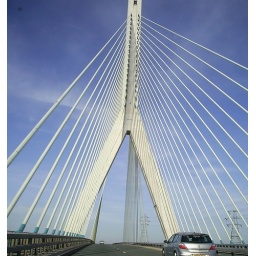
bridge near chester - taken from in the car through the windscreen (very quickly ! )